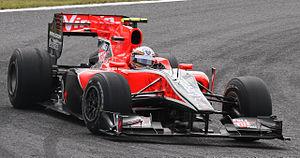
Jérôme d'Ambrosio, né le 27 décembre 1985 à Etterbeek, est un pilote automobile belge. Vice Champion GP2 Asia Series en 2009. Il participe à vingt Grands Prix de Formule 1 en 2011 et 2012. Titulaire chez Virgin Racing pour la saison 2011 de Formule 1, il est pilote de réserve chez Lotus F1 Team en 2012 puis devient pilote essayeur en 2013.